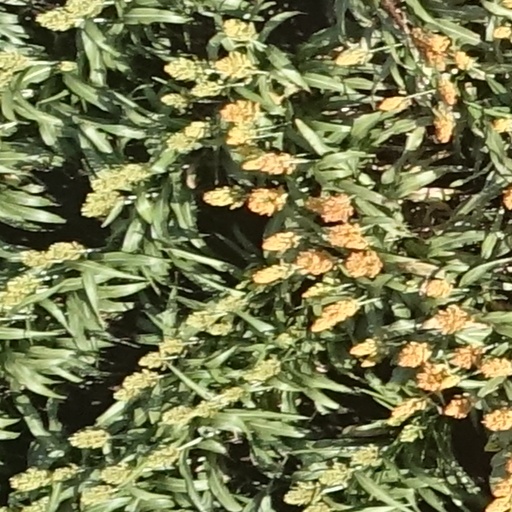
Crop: sorghum